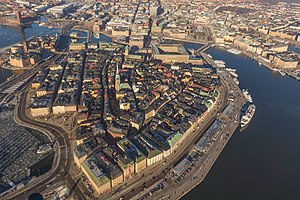
Gamla stan
Gamla Stan set fra luften.
Gamla stan, Stadsholmen eller Staden mellan broarna er den ældste del af Stockholm i Sverige.